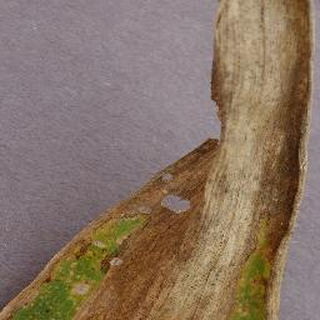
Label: corn_northern_leaf_blight